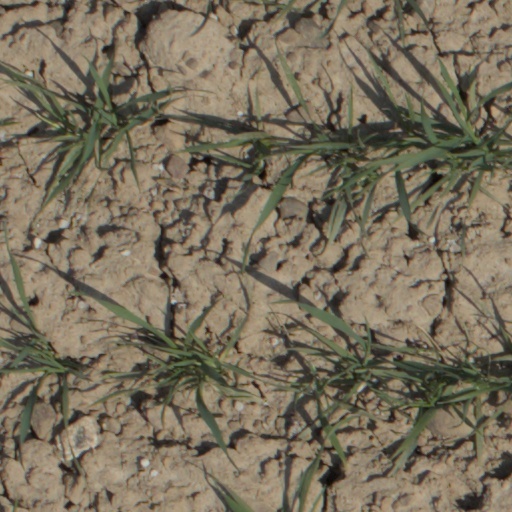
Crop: wheat